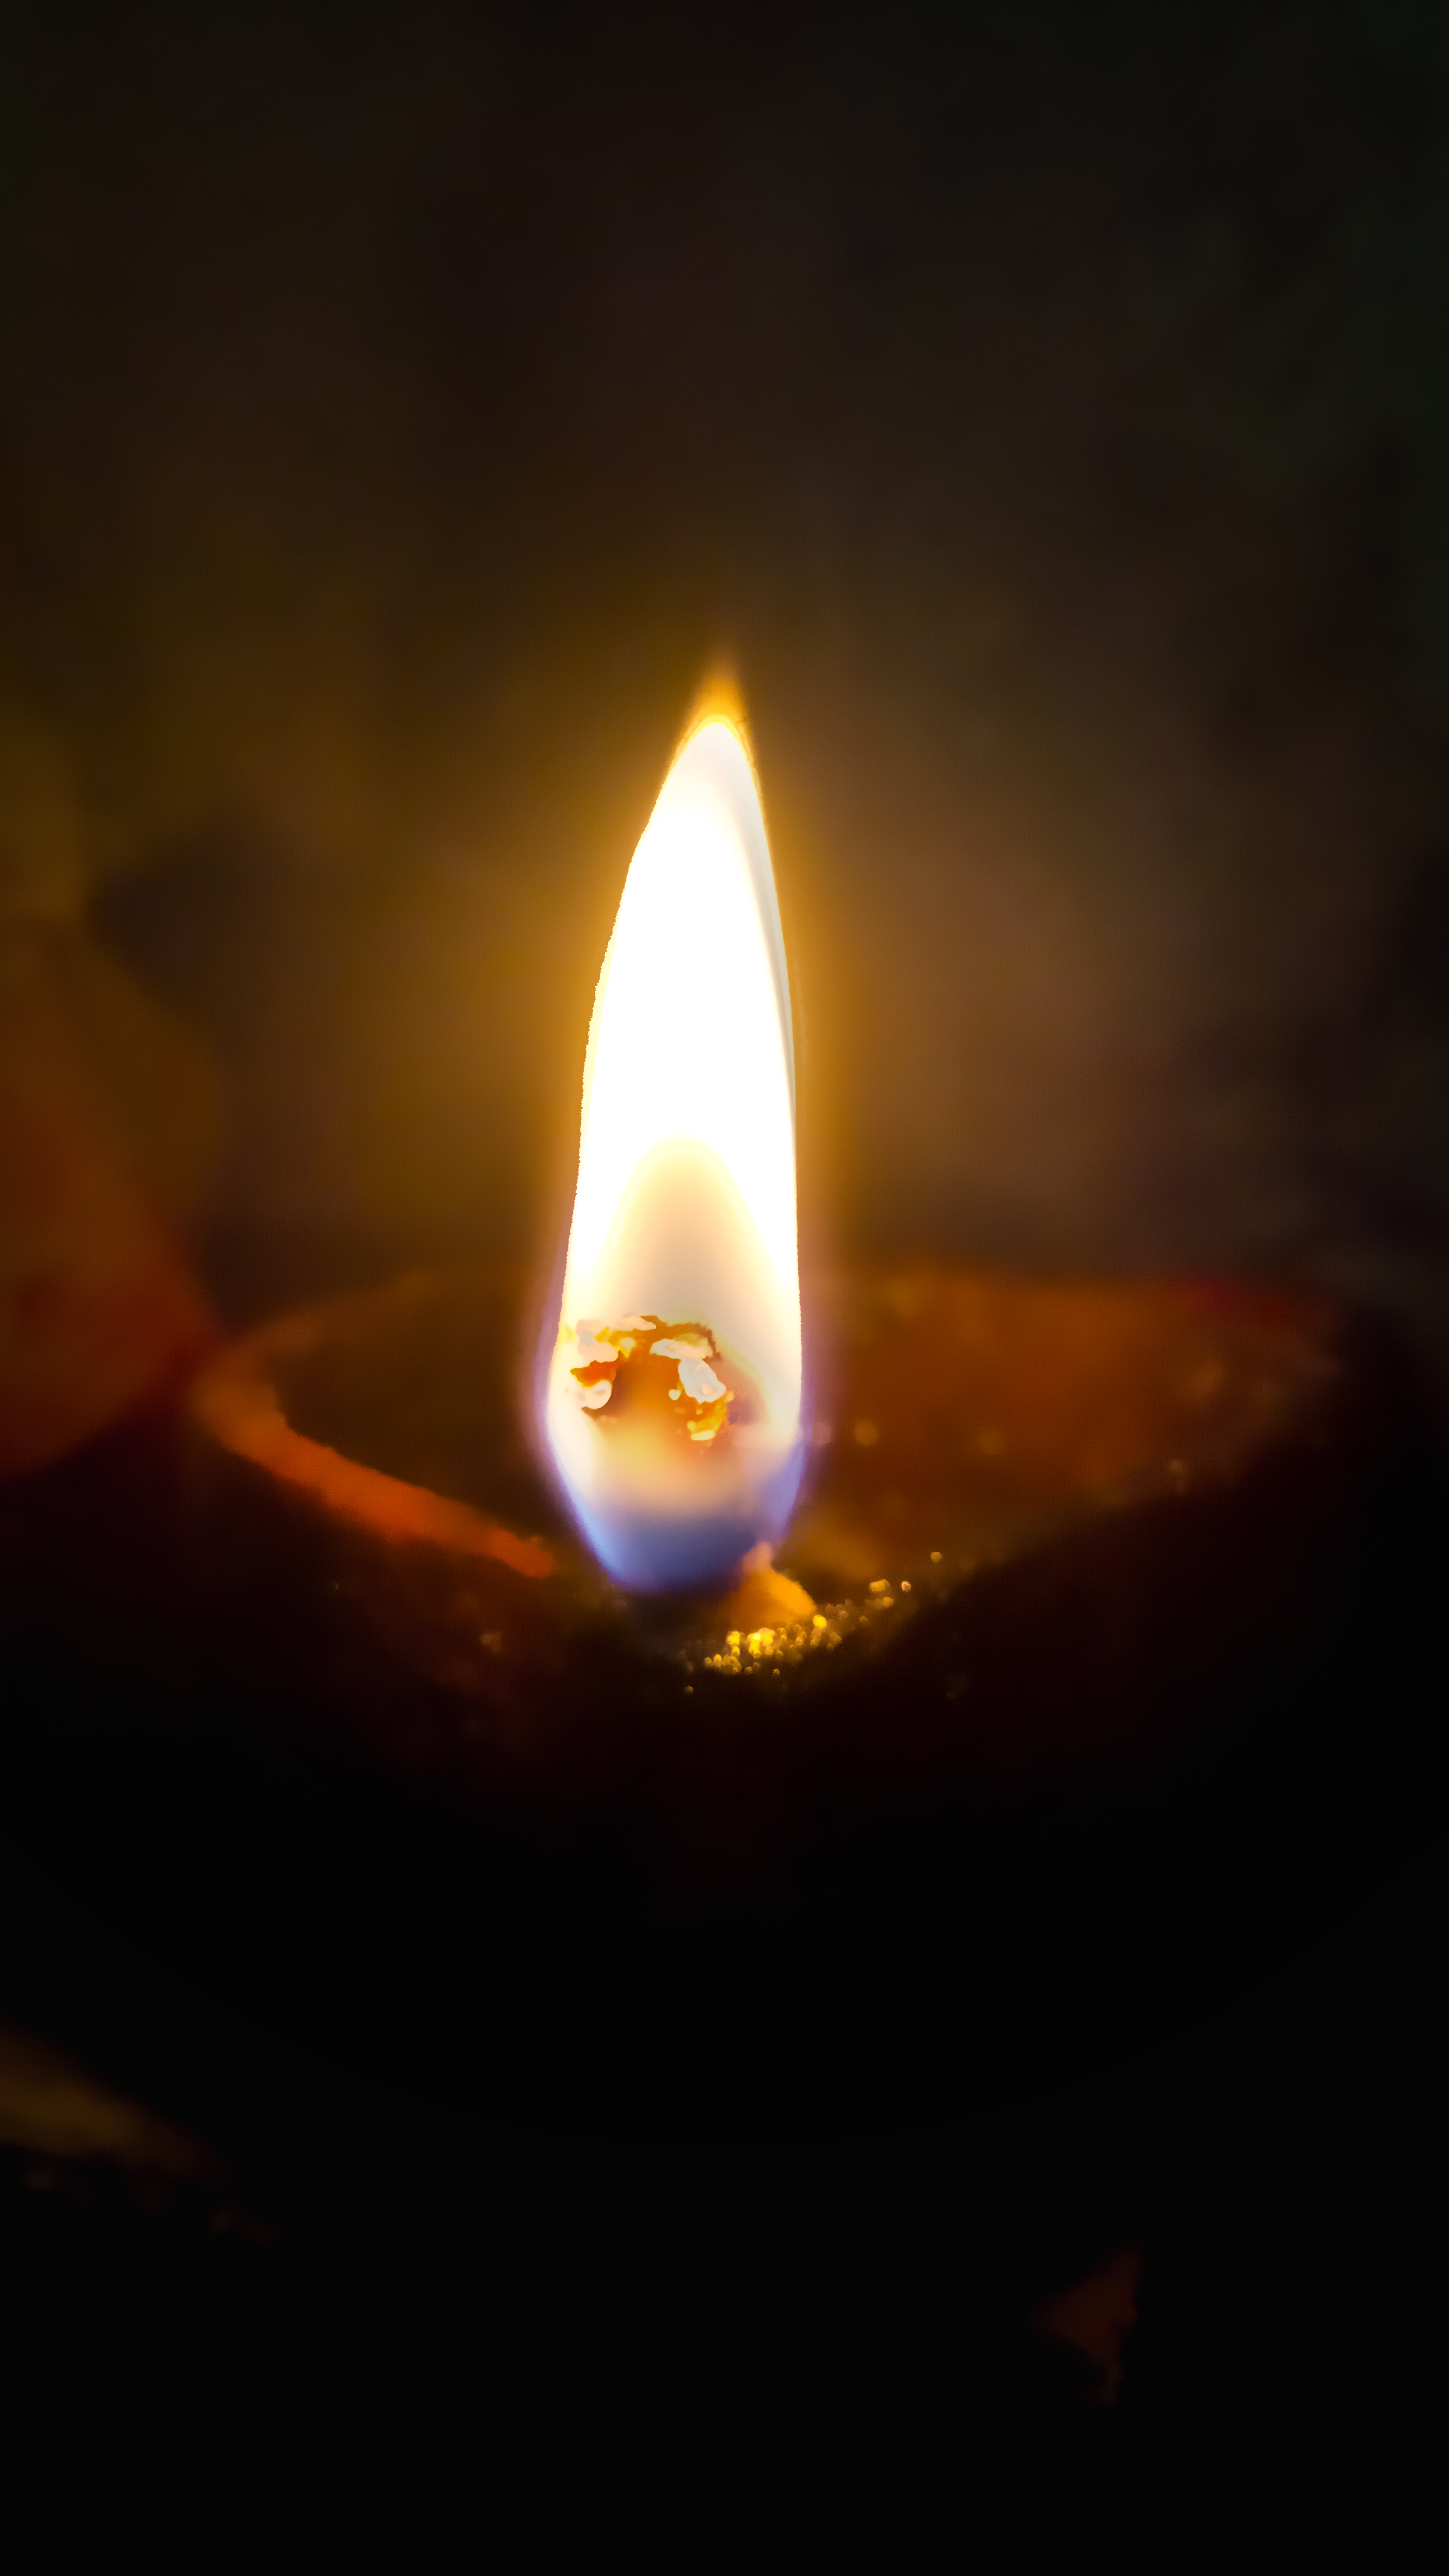
light, night, darkness, lamp, lampshade, antique book, lighting, shape, flame, candle, heat, wax, still life photography, fire, computer wallpaper